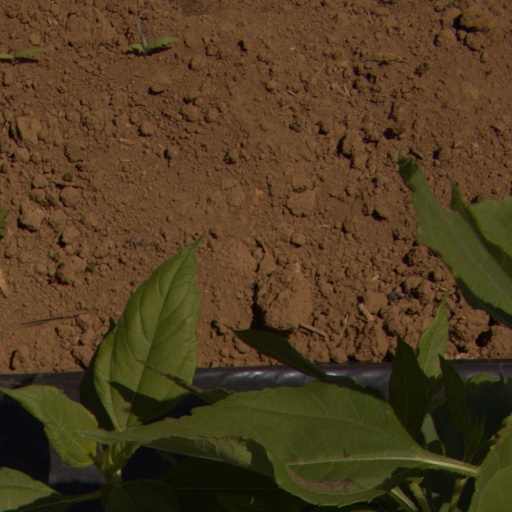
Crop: Jerusalem artichoke